Italian invasion of Egypt

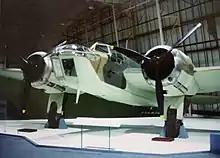

On 17 June, using the headquarters of the British 6th Infantry Division, the headquarters of the WDF (Lieutenant-General O'Connor) was formed to control all troops facing the Italians in Cyrenaica, a force of about with aircraft, tanks and guns. O'Connor was to organise aggressive patrolling along the frontier and set out to dominate no-man's land by creating "jock columns", mobile combined-arms formations based on units of 7th Armoured Division. These small, well-trained, regular forces made the first attacks on Italian convoys and fortified positions across the border. British patrols closed up to the frontier wire on 11 June, with orders to dominate the area, harass the garrisons of the frontier forts and lay ambushes along the Via Balbia and inland tracks.